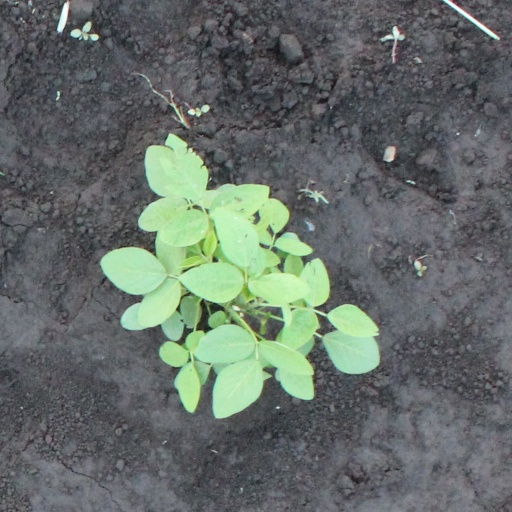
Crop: soybean